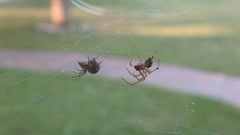
Species: Parasteatoda_tepidariorum